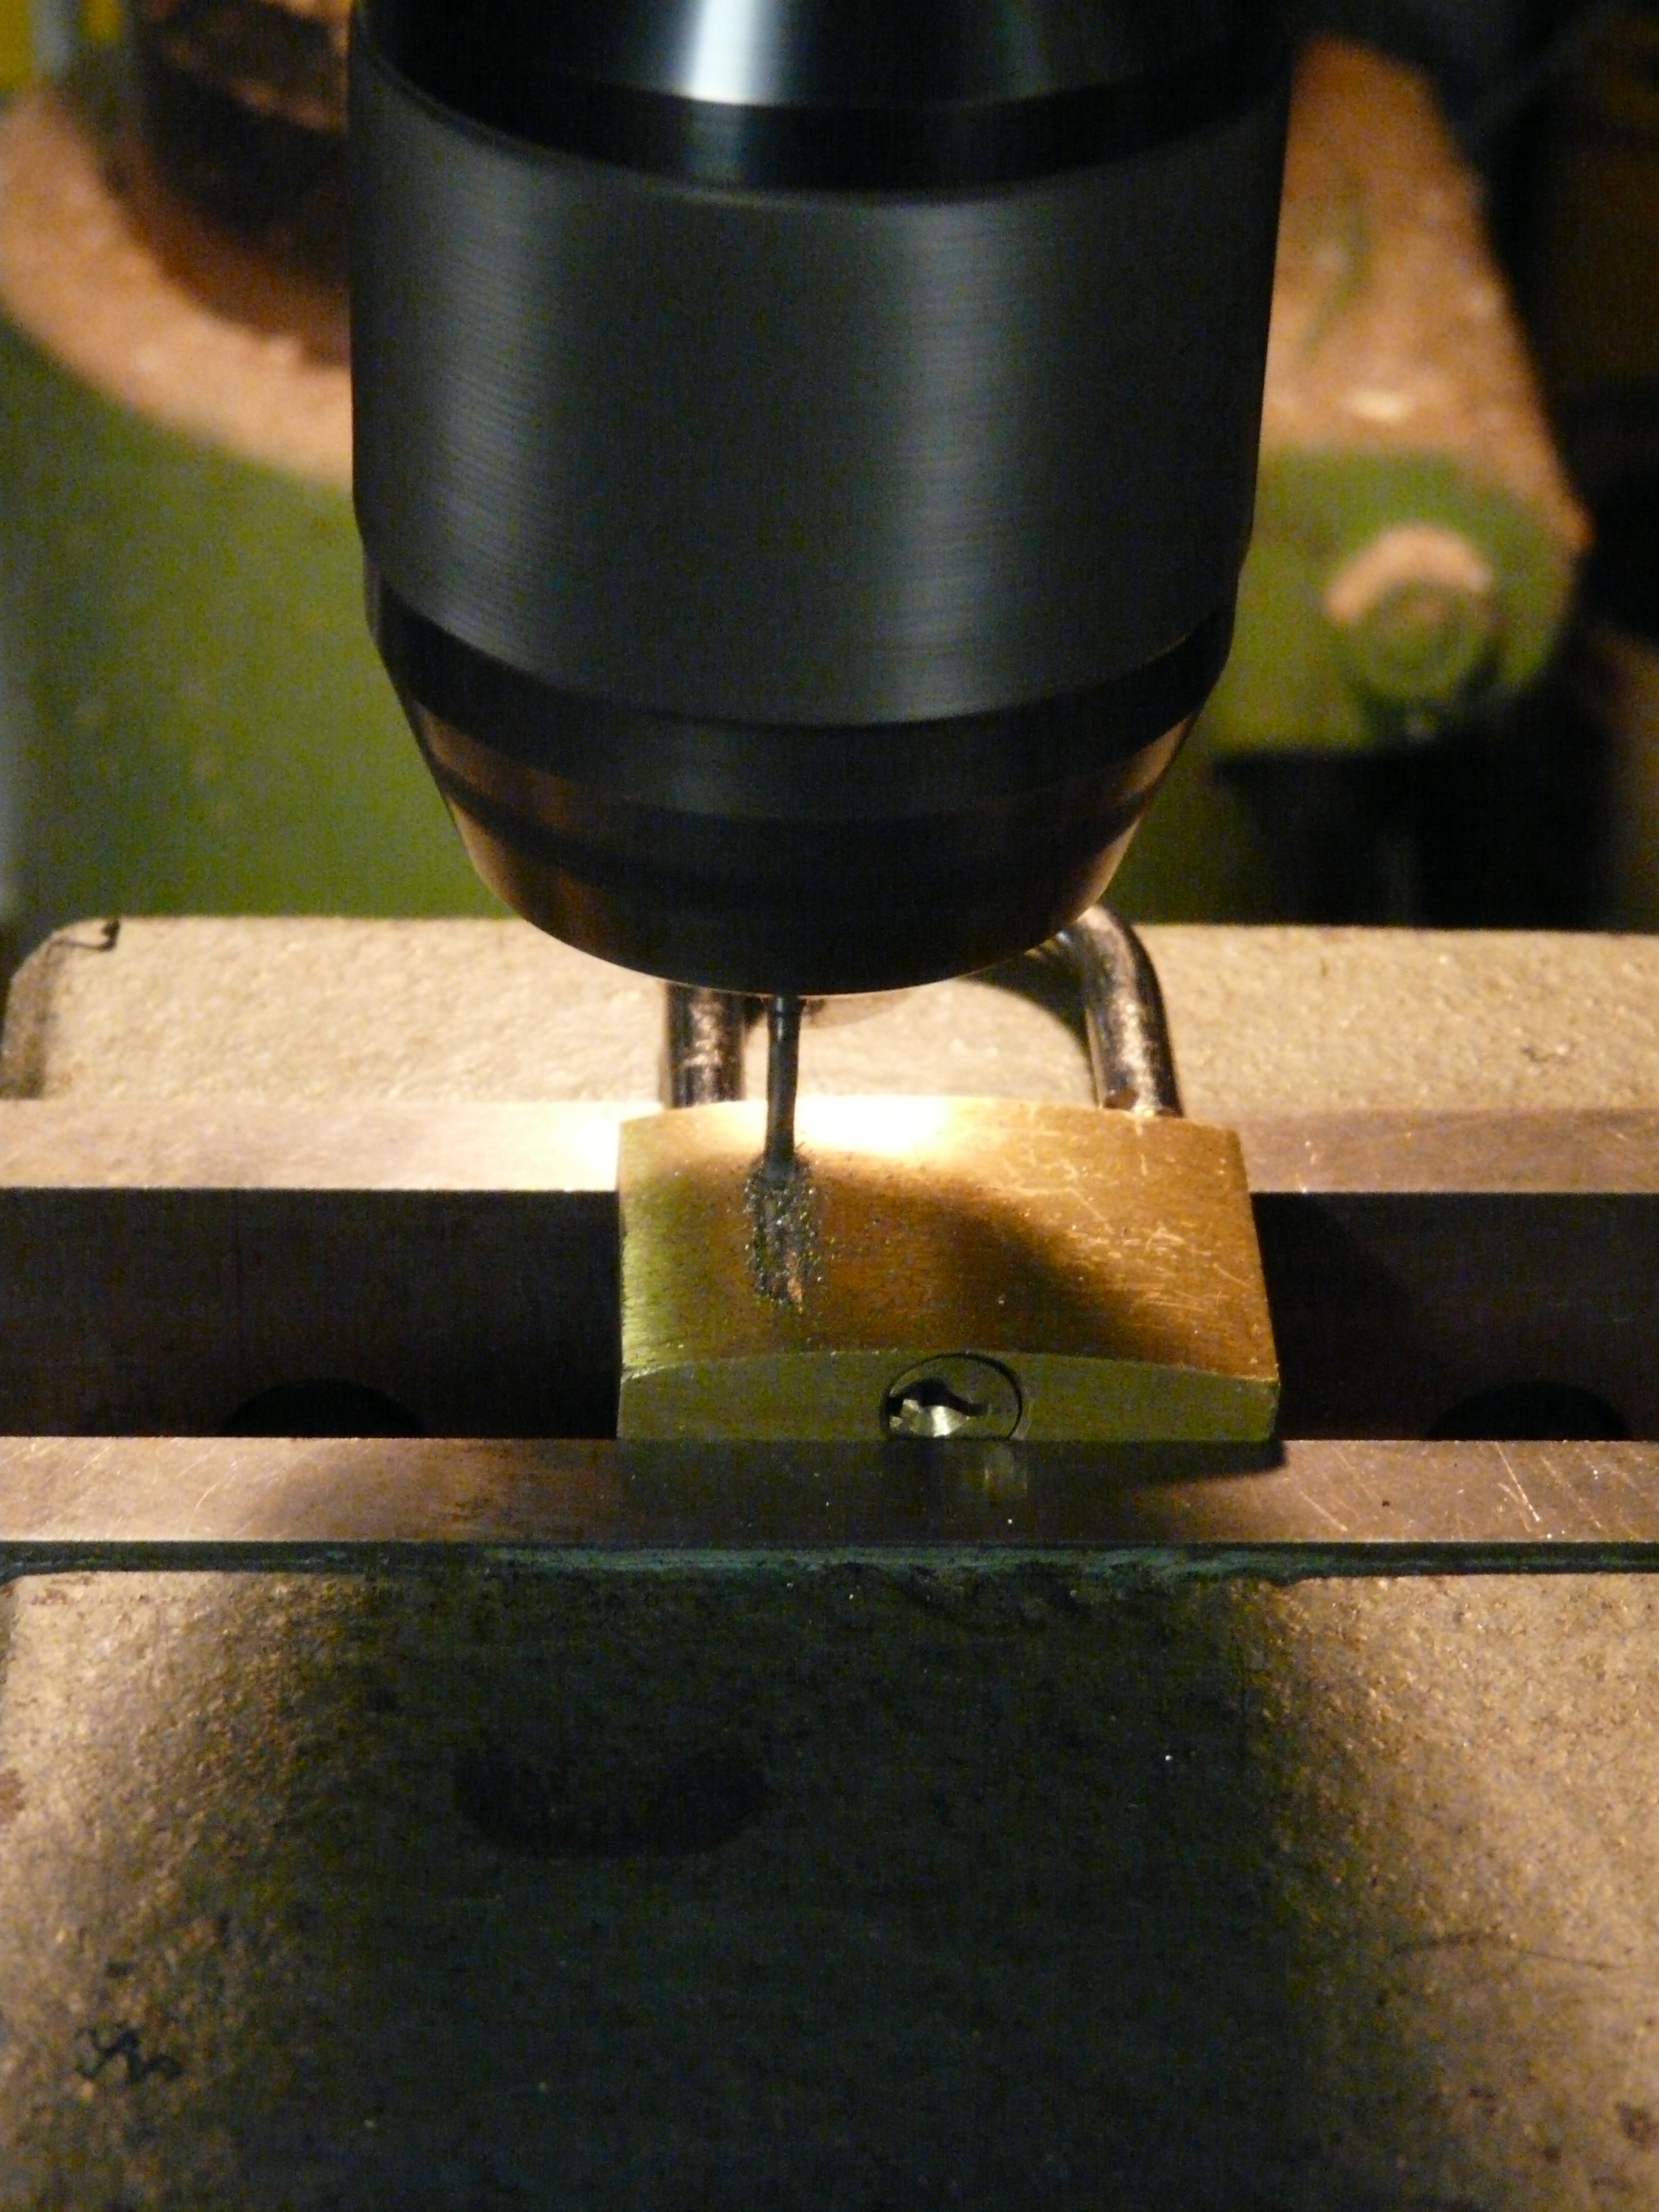
tool, workshop, metal, castle, machine, drink, espresso, drill, engraving, drilling, vice, milling, man made object, machine tool, milling machine